Hamirpur, Himachal Pradesh

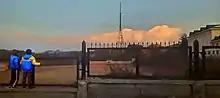
Synthetic Track

Thakur Jagdev Chand was a stalwart political figure of Himachal Pradesh, represented this constituency till December his death on 6 December 1993 just a week after his 5th victory in a row. Thakur was the only minister in Shanta Kumar's cabinet who managed the victory whereas Shanta Kumar himself and rest of his cabinet were defeated in 1993 assembly elections. BJP only won 7 seats. Narinder Thakur (son of Jagdev Chand) contested unsuccessfully the bi-election in 1994, whom BJP had selected after his father's sudden demise. Anita Verma of Congress remained MLA till 1998. In 1998, BJP offered ticket to Mrs. Urmil Thakur, elder daughter in law of Thakur, and she successfully contested the election and remained on the post till 2003. Family dispute lead to the defeat of Urmil Thakur as Mr. Narinder Thakur contested election as an independent candidate an attracted over 10000 votes (a huge number where total number of votes were around 50000). Anita Verma of Congress became MLA of Hamirpur for the second time and remained on the post till December 2007.